Shirley of the Circus

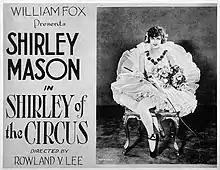
Lobby card

Shirley of the Circus is a 1922 American silent drama film directed by Rowland V. Lee, and starring Shirley Mason, George O'Hara, Crauford Kent, Alan Hale Sr., and Lule Warrenton. The film was released by Fox Film Corporation on November 12, 1922.